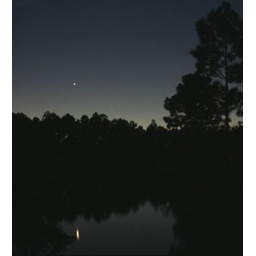
Taken April 2010 with Venus reflecting in the lake next to my home in coastal Georgia, USA.